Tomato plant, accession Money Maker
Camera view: horizontal (90 deg, fisheye); turntable rotation: 90 degrees
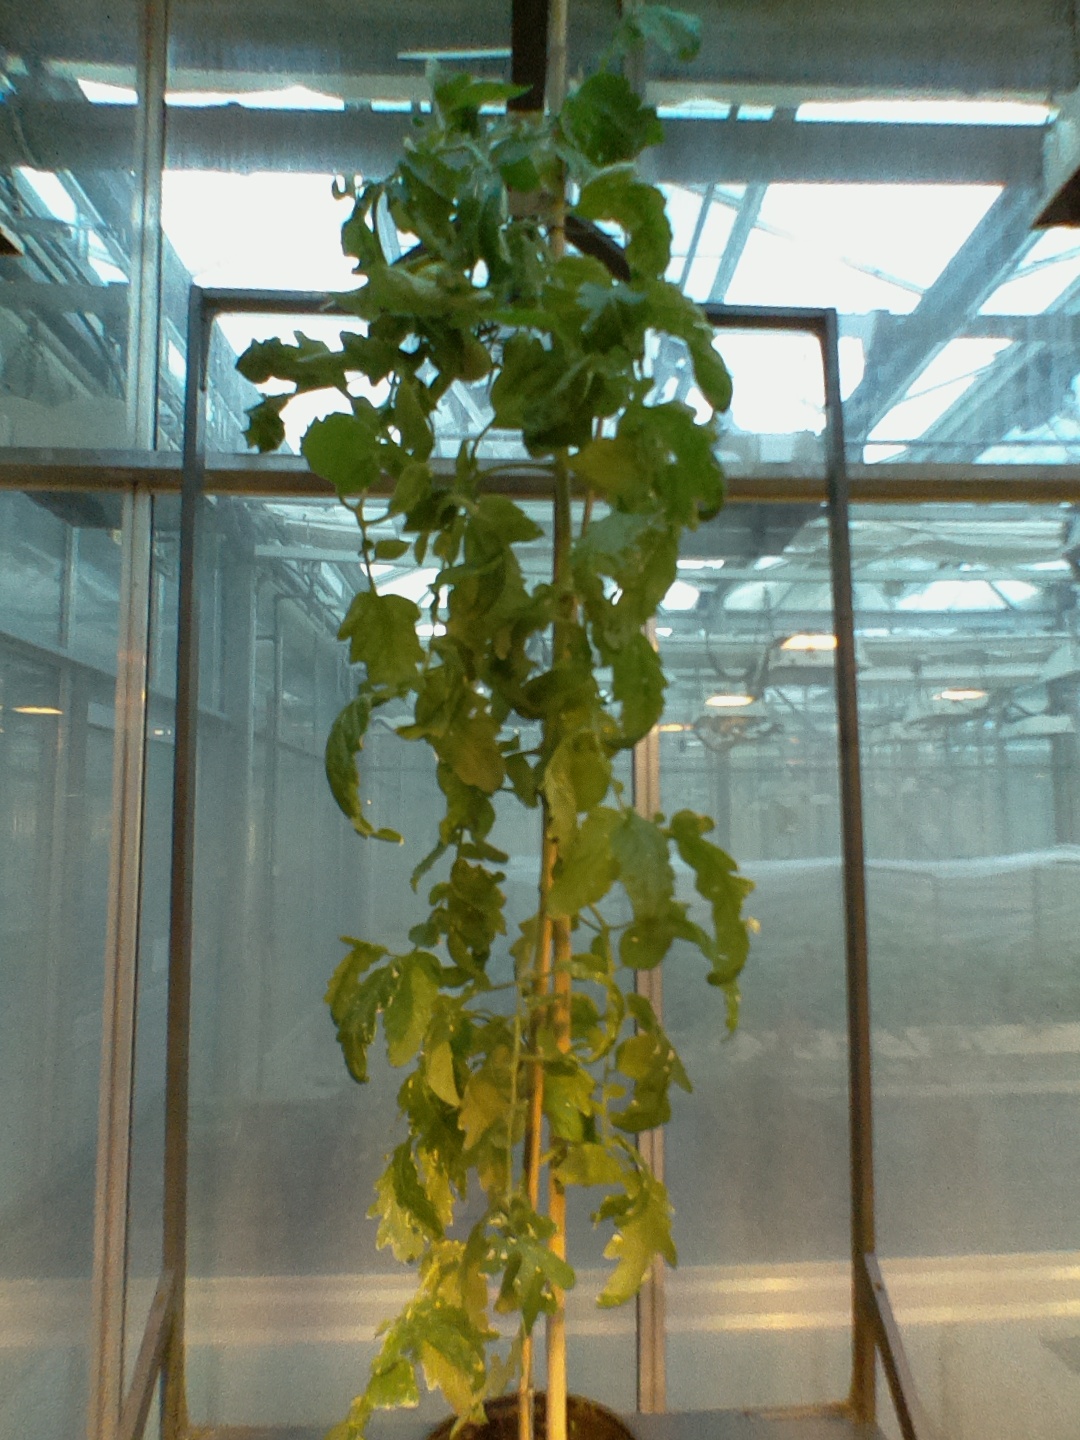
BBCH growth stage 77: 70%-80% of final fruit size